Wyant-Talbot House

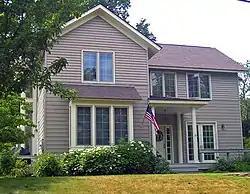
House in 2007

The Wyant-Talbot House is located on Clark Avenue in the village of Cornwall on Hudson, New York. It is a Registered Historic Place, built around 1870 in the Queen Anne style by L.N. Wyant, a local merchant. Talbot owned a store in the village, and by 1891, most of Clark Avenue. It was added to the National Register of Historic Places in 1996.